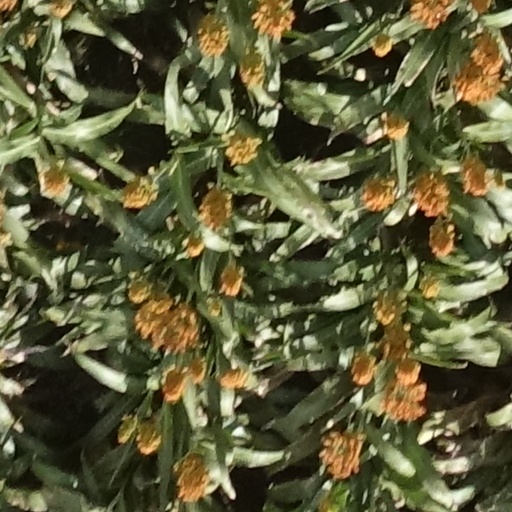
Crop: sorghum